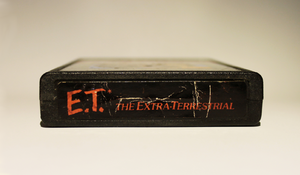
E.T. the Extra-Terrestrial est un jeu d'aventure développé et édité par Atari le 2 décembre 1982 sur Atari 2600. Reprenant des éléments et la trame globale du film E.T., l'extra-terrestre dont il est l'adaptation, il propose au joueur d'incarner E.T., à la recherche des trois éléments constituant l'émetteur. Quand les pièces réparties aléatoirement dans des fossés sont acquises, E.T. peut appeler son vaisseau pour repartir dans l'espace.